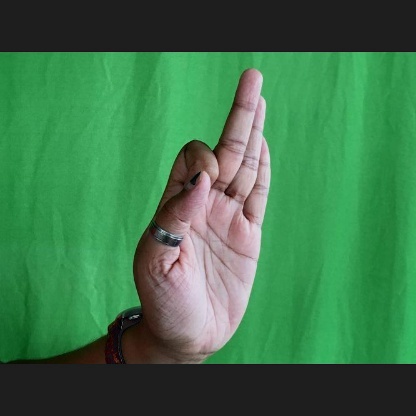
Mudra: Aralam